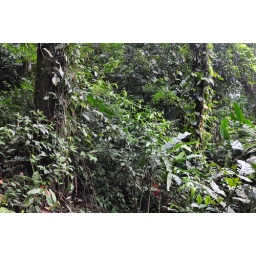
There were lots of green plants in the rain forest/jungle.